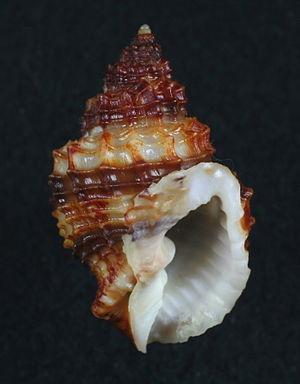
L'espèce Bivetiella cancellata est un mollusque appartenant à la famille des Cancellariidae.